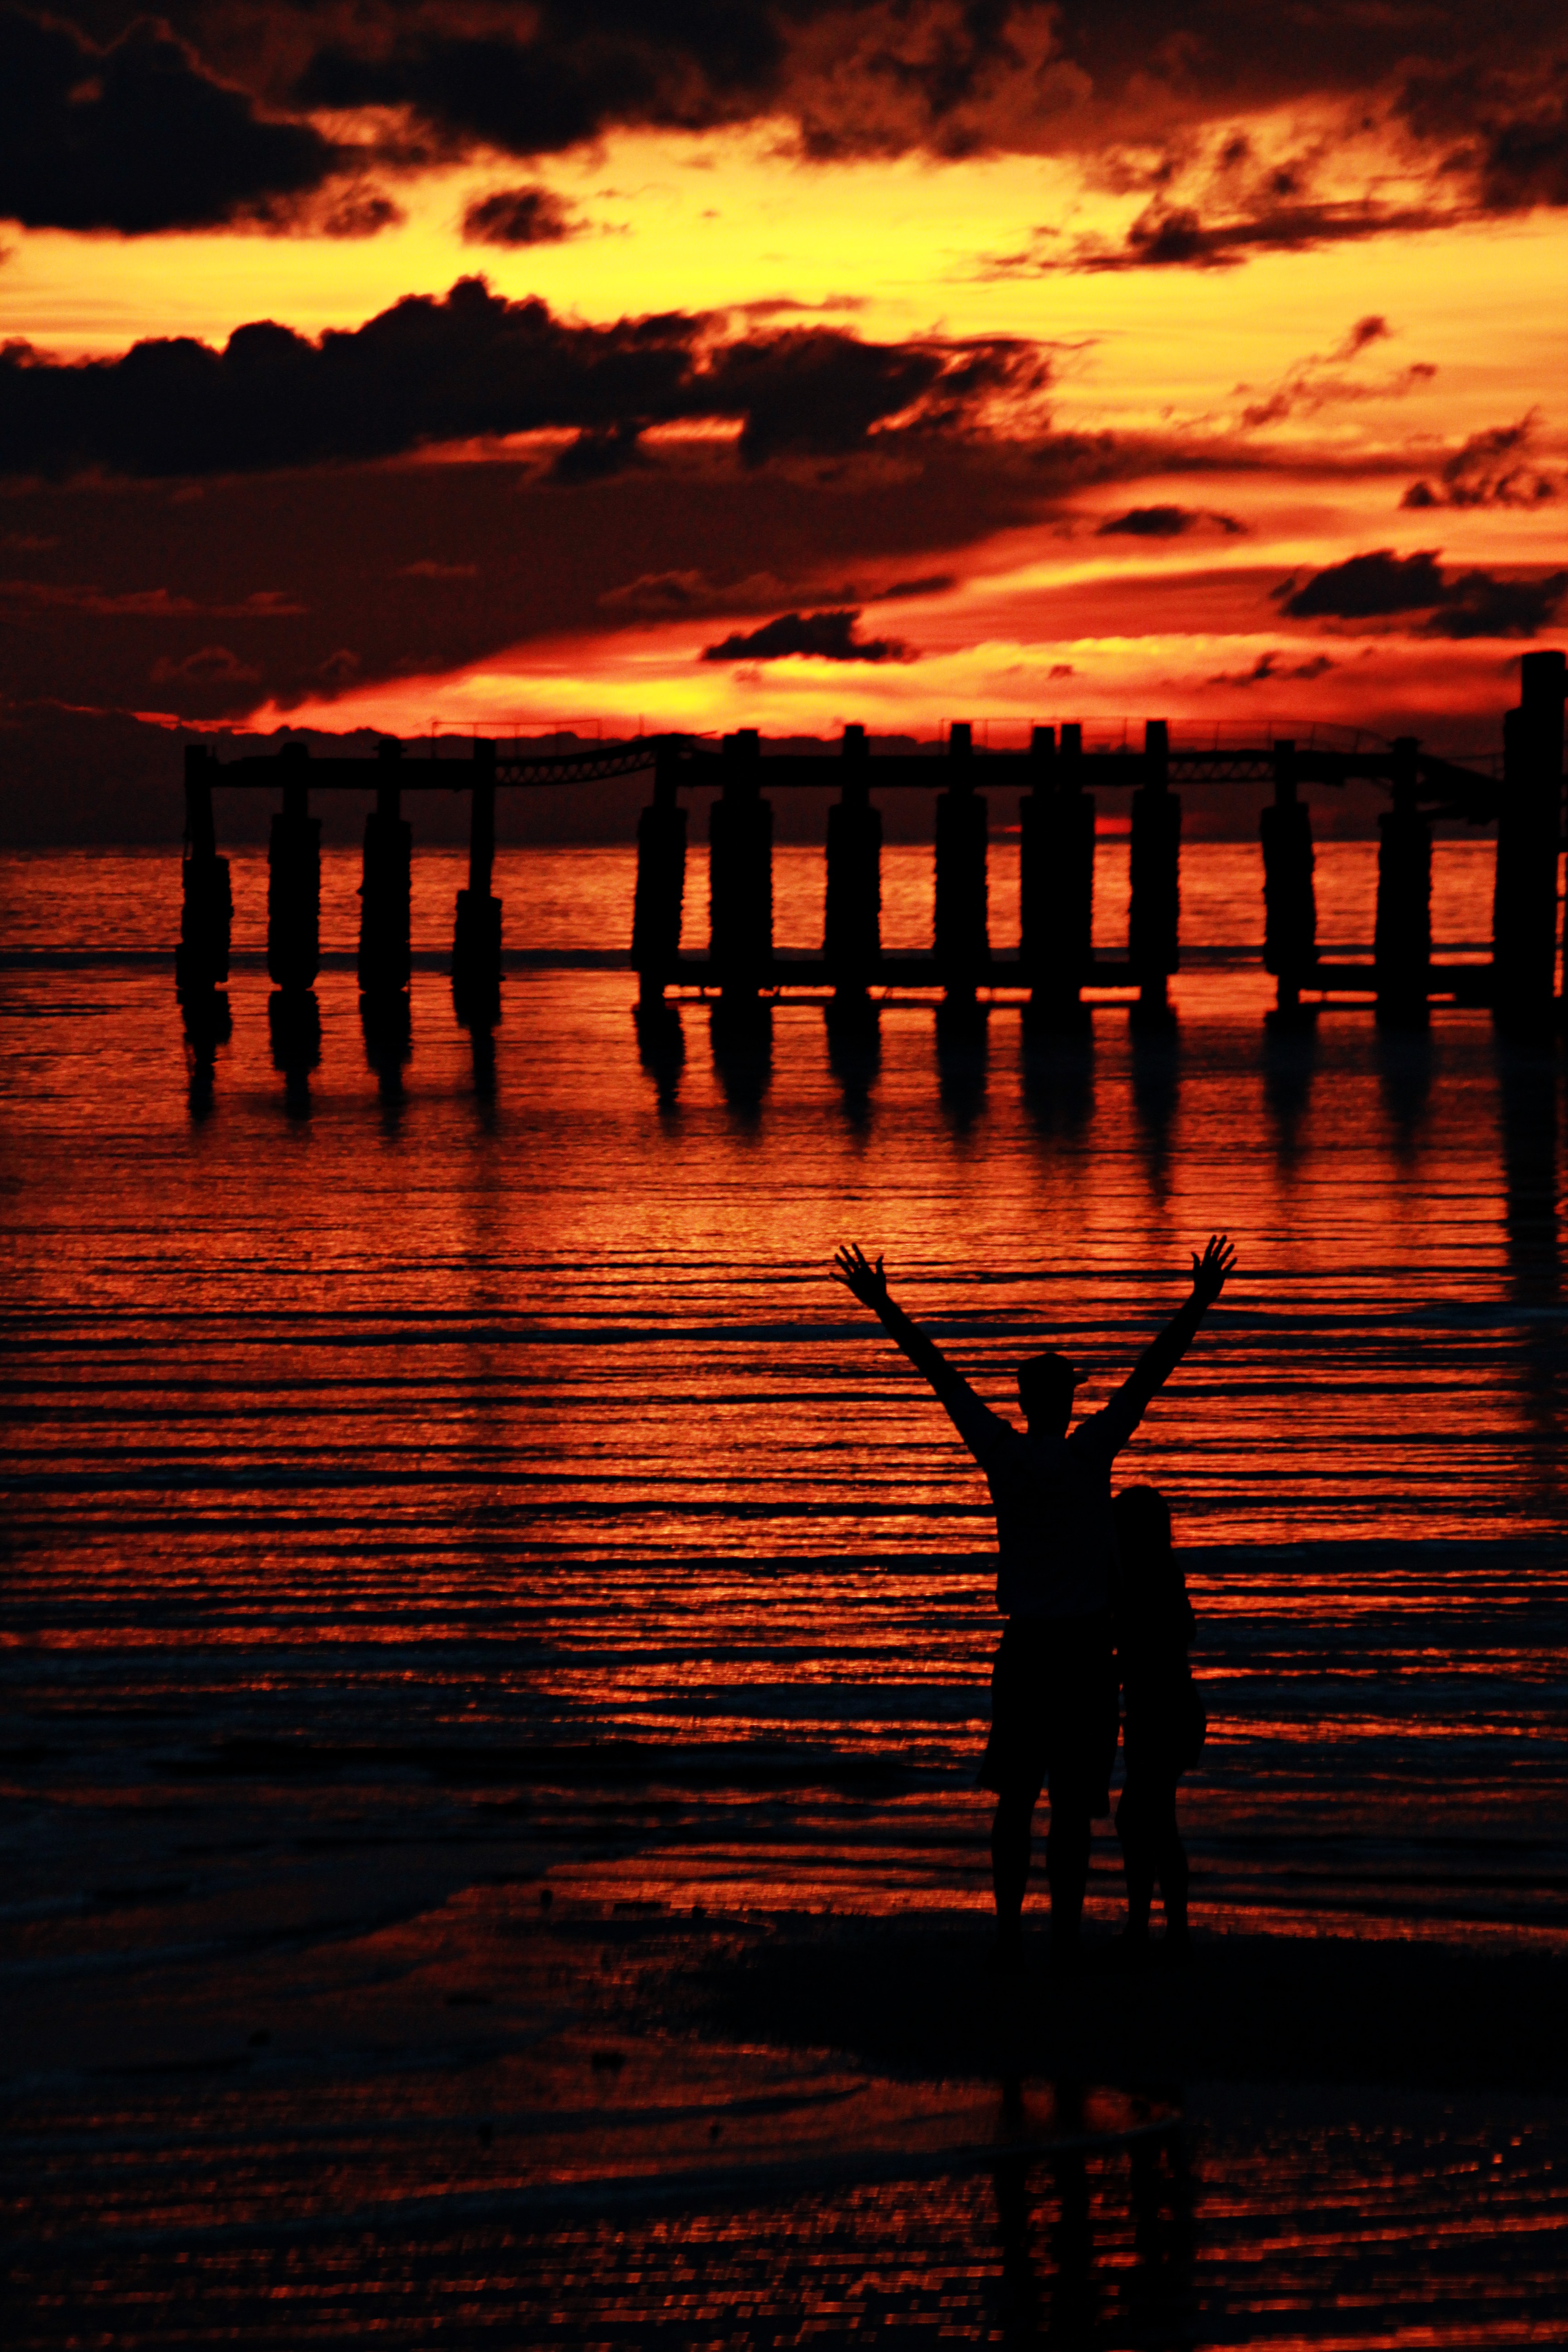
sea, horizon, silhouette, light, cloud, sun, sunrise, sunset, sunlight, morning, dawn, vacation, dusk, love, evening, reflection, couple, romantic, darkness, together, lifestyle, happiness, relationship, afterglow